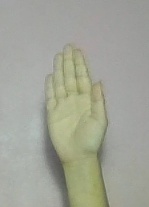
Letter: seen